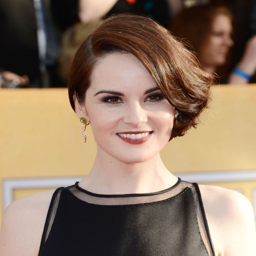
to play person : from tv programme .